Ballpoint pen

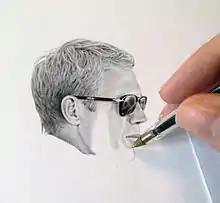
Example of a ballpoint pen work-in-progress – rendering of actor Steve McQueen by artist James Mylne

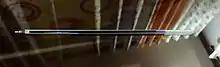
The ink holder of a disposable ballpoint pen

The ballpoint pen has proven to be a versatile art medium for both professional artists and amateur doodlers. Low cost, availability, and portability are cited by practitioners as qualities which make this common writing tool a convenient art supply. Some artists use them within mixed-media works, while others use them solely as their medium-of-choice.